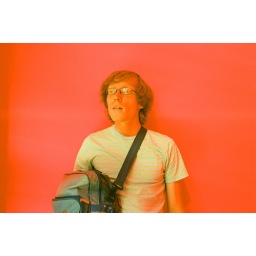
tim in front of a pink wall